Tagum

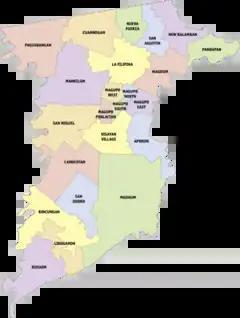

Tagum, from being a predominantly agricultural area, has become Mindanao's fastest-growing urban city due to its strategic location, being in the crossroads between the rural areas of Davao del Norte and Compostela Valley and the urban Metro Davao. Blessed with a developed infrastructure, the city manages to export goods like wood chips, veneer plywood, and wood lumber. Fresh bananas, however, remain as the chief export product.